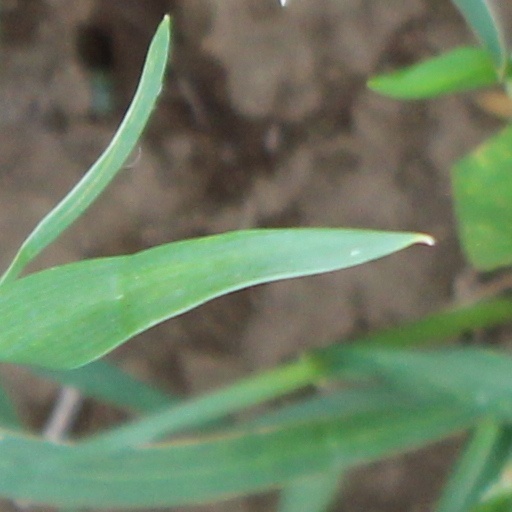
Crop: wheat